Encyrtinae

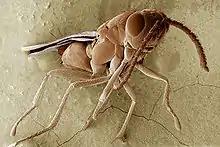
"Tachinaephagus zealandicus"

Encyrtinae is a subfamily of parasitic wasps in the family Encyrtidae.